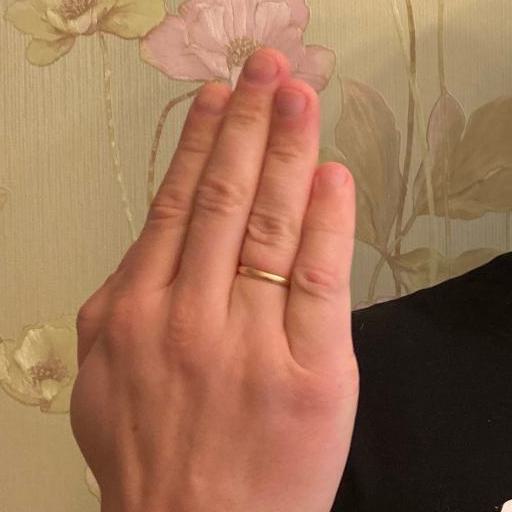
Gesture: stop_inverted